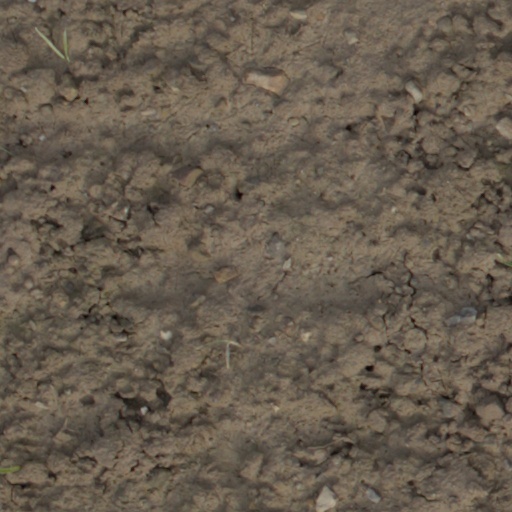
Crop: wheat